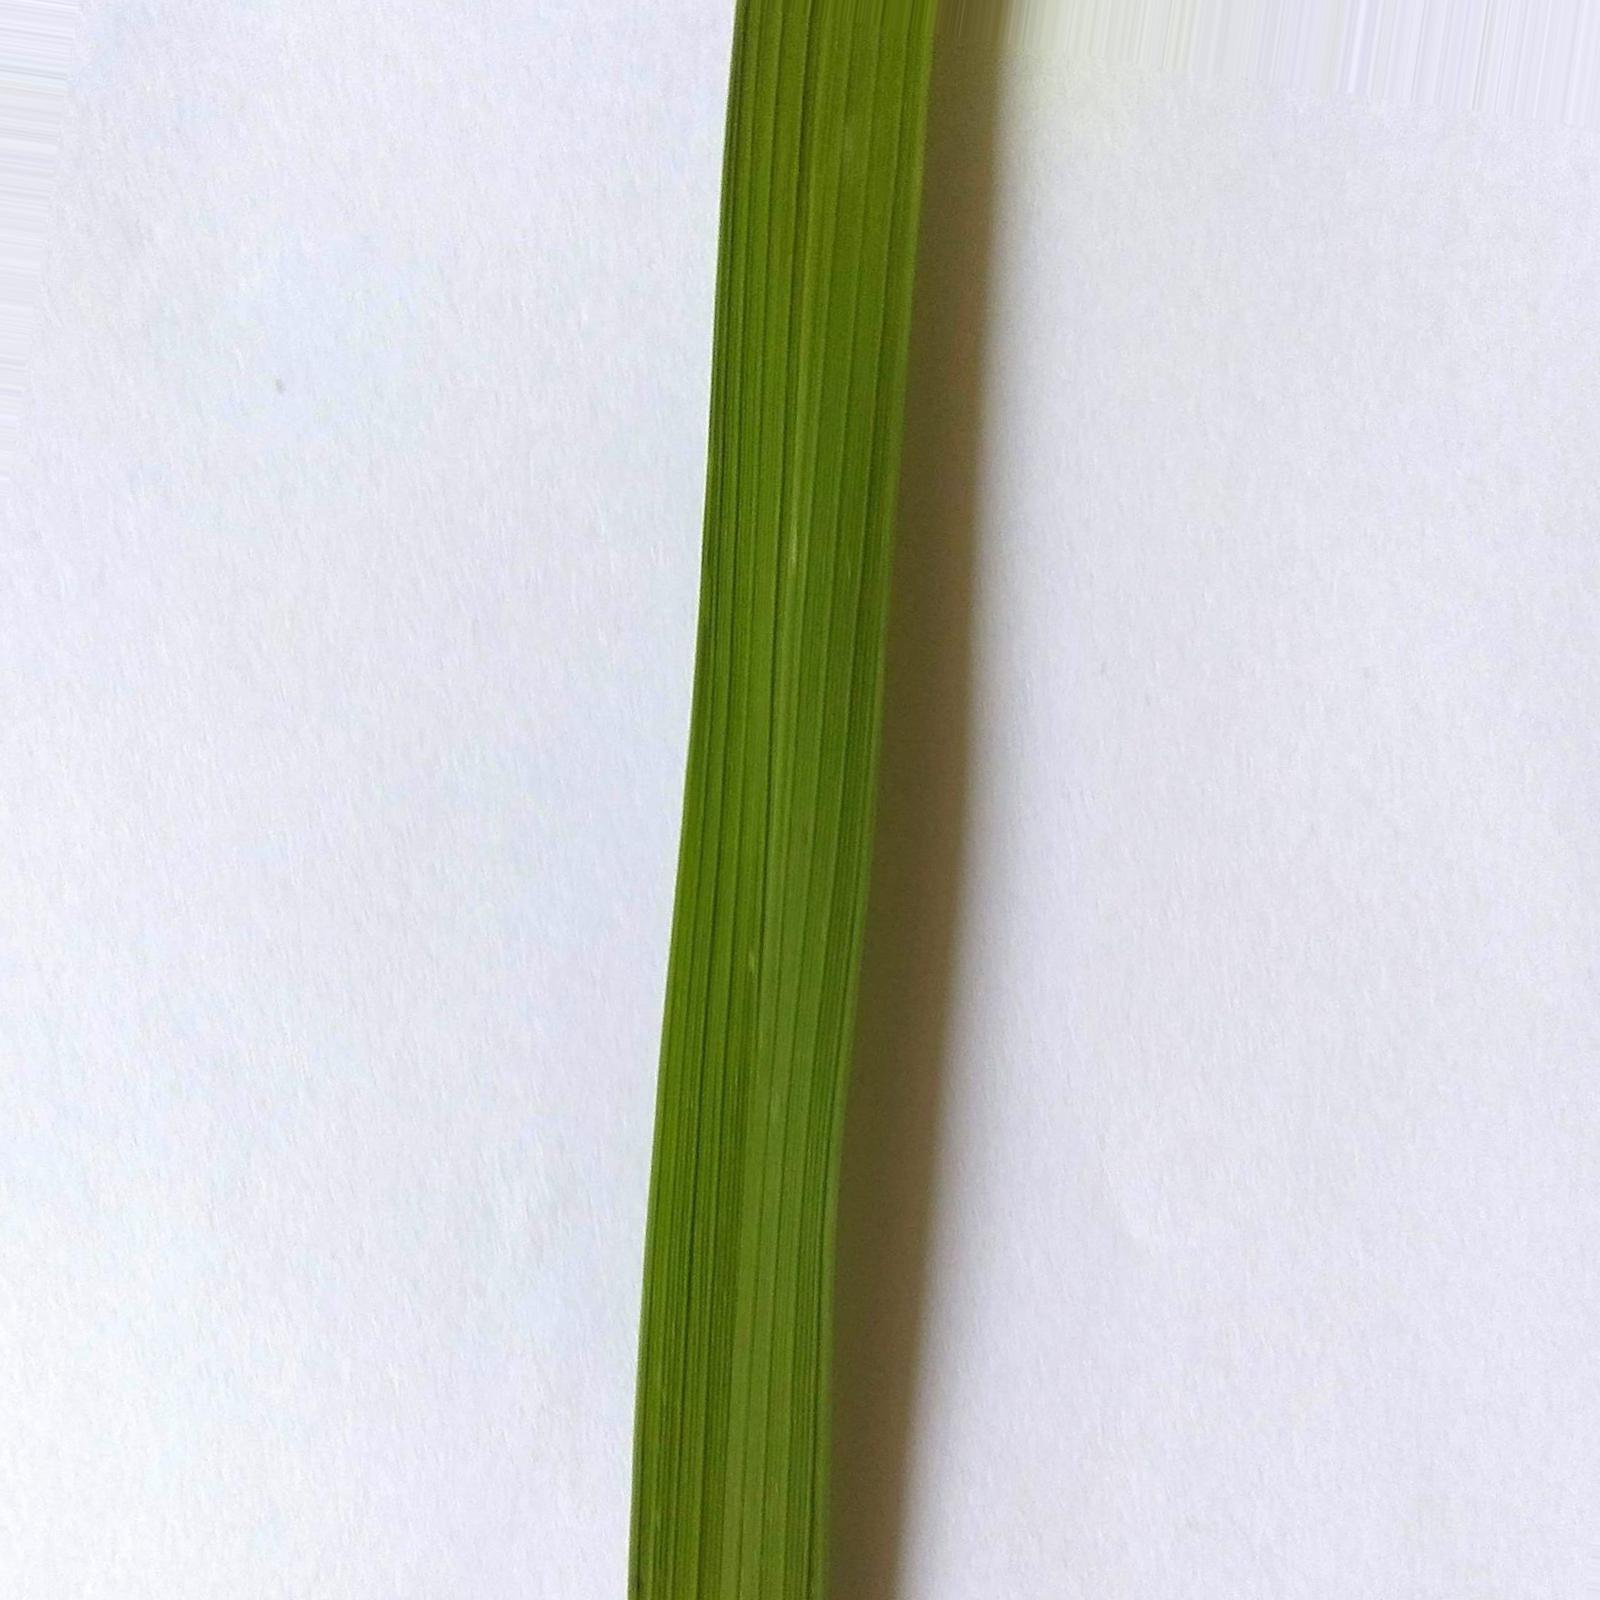
Nhãn: Healthy